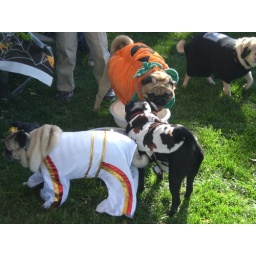
The pugs were cooling off by standing in the water dish.